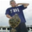
Label: flatfish